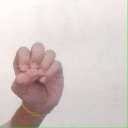
अक्षर: उ